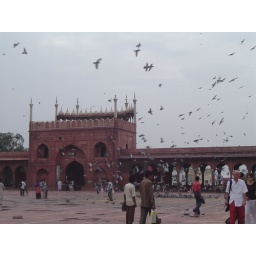
There were little kids running around scaring the birds - global pheonmeon